Düsseldorf Airport

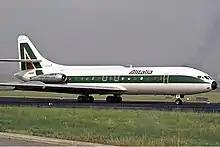
An Alitalia Caravelle at Düsseldorf Airport in 1973

The current airport was opened on 19 April 1927, after two years of construction. The first international route was inaugurated by SABENA in 1929 between Brussels, Antwerp, Düsseldorf and Hamburg.